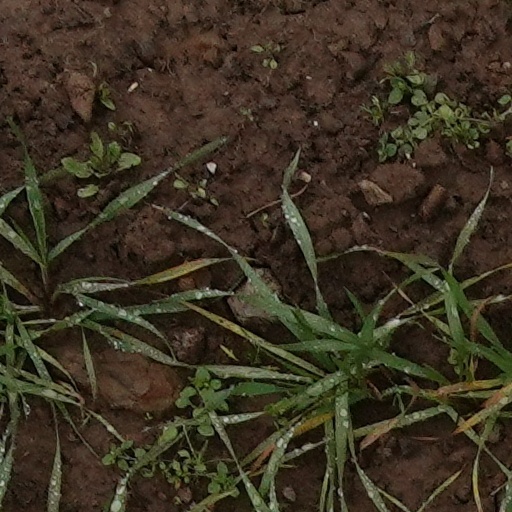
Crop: wheat